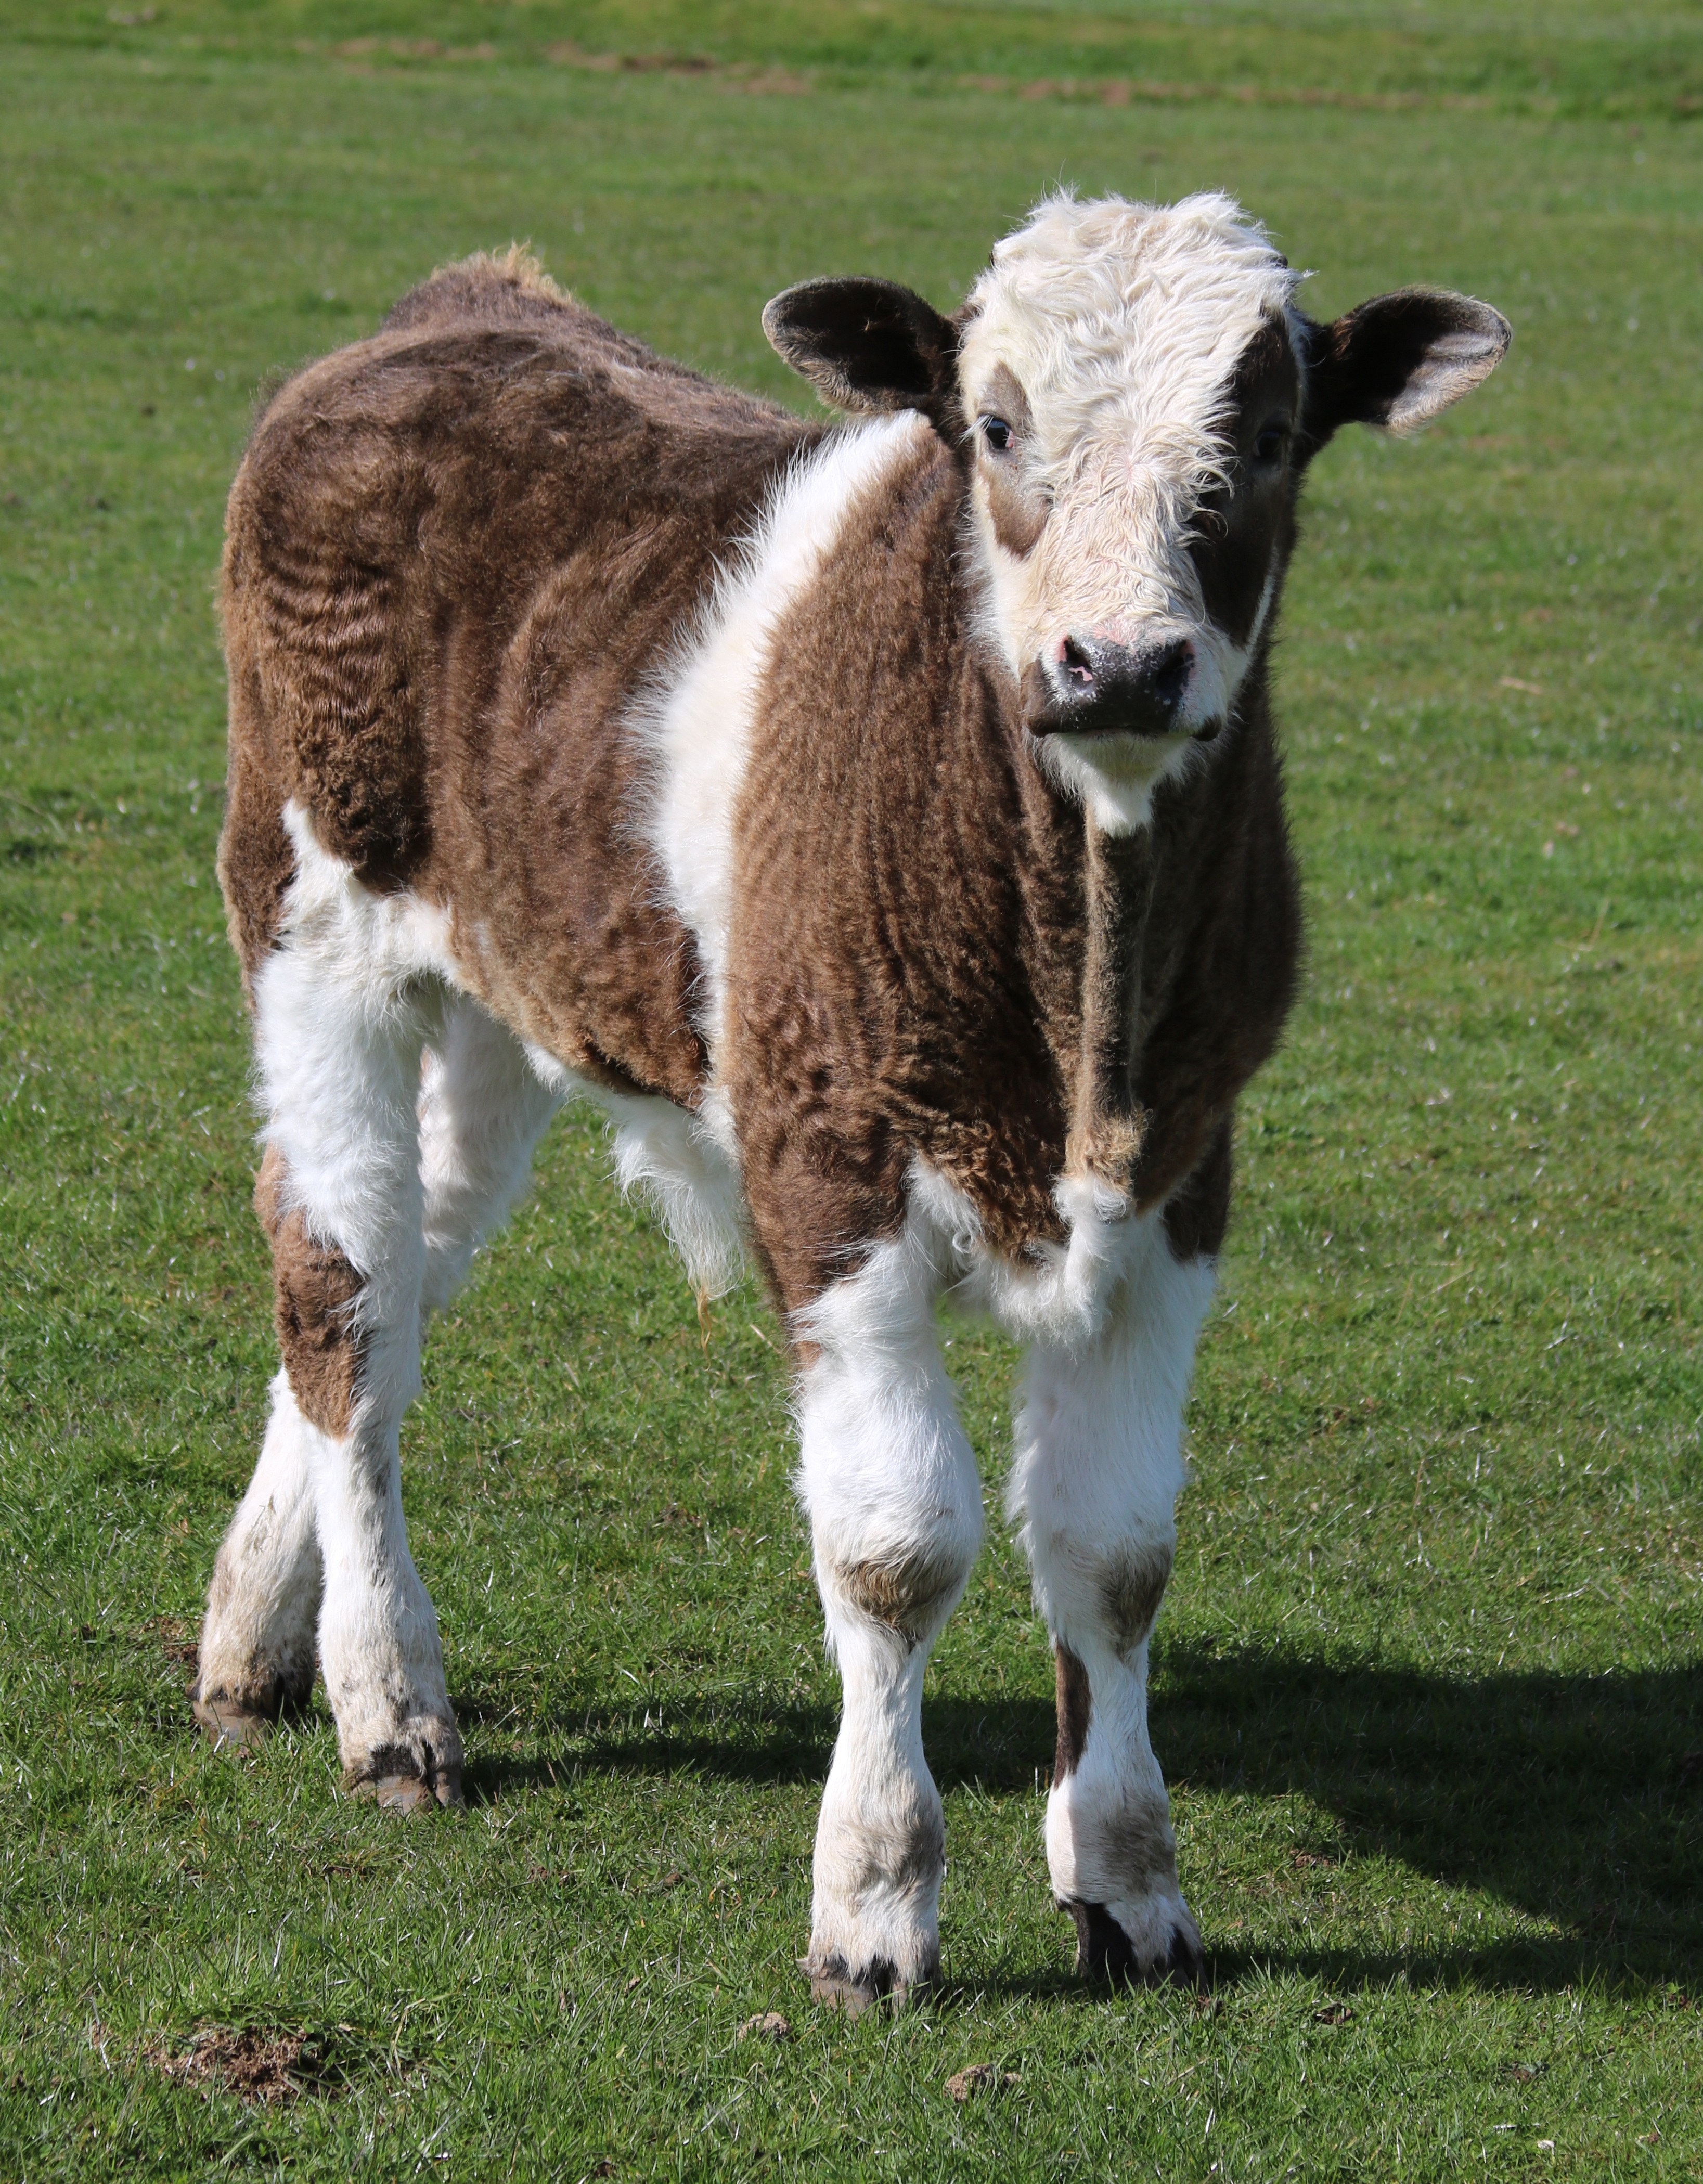
grass, farm, countryside, animal, cute, cow, cattle, farming, pasture, grazing, livestock, sheep, mammal, agriculture, beef, fauna, calf, vertebrate, farm animals, dairy cow, cattle like mammal, cow goat family